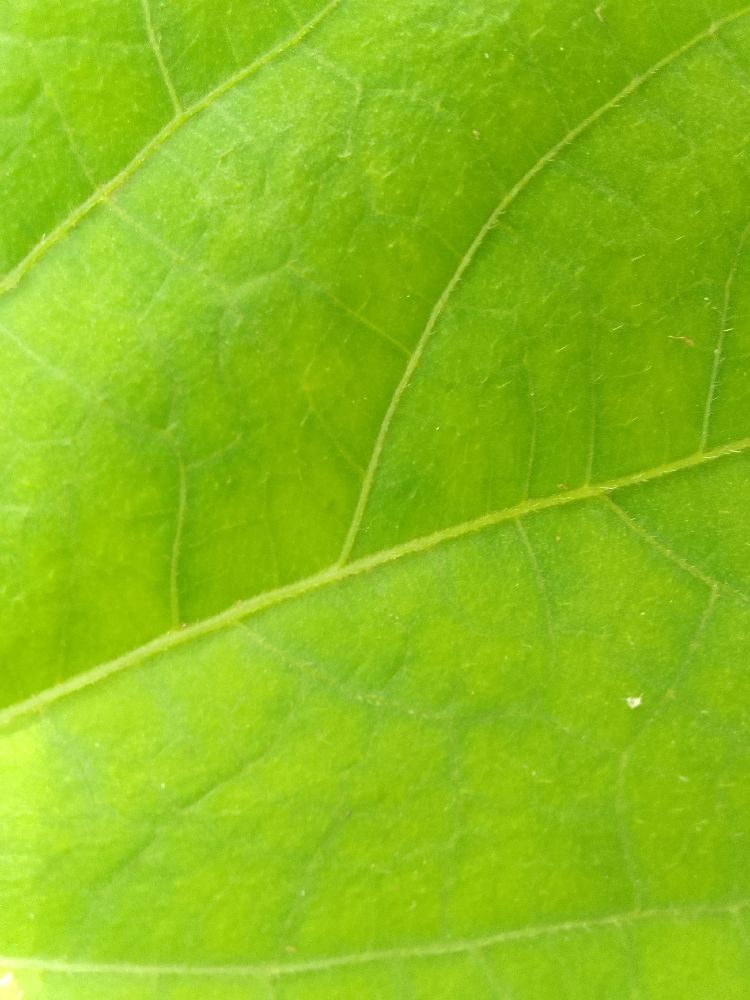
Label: healthy